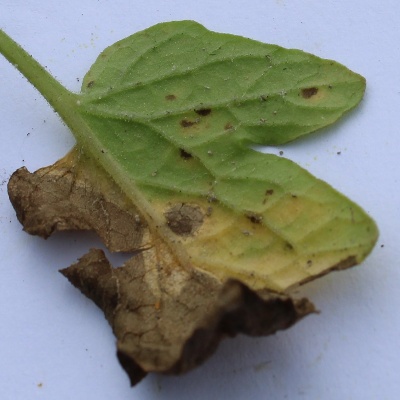
Crop: Tomato
Condition: leaf blight